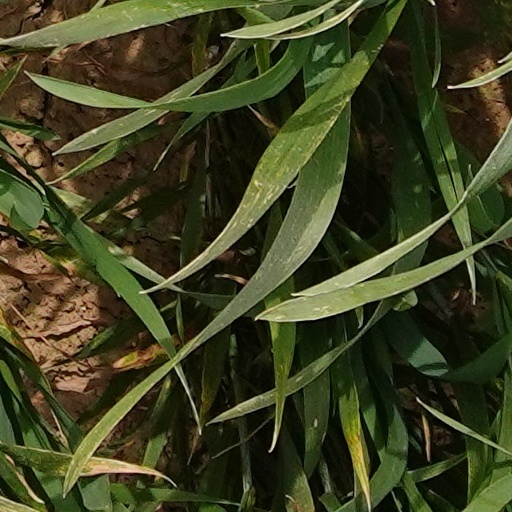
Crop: wheat